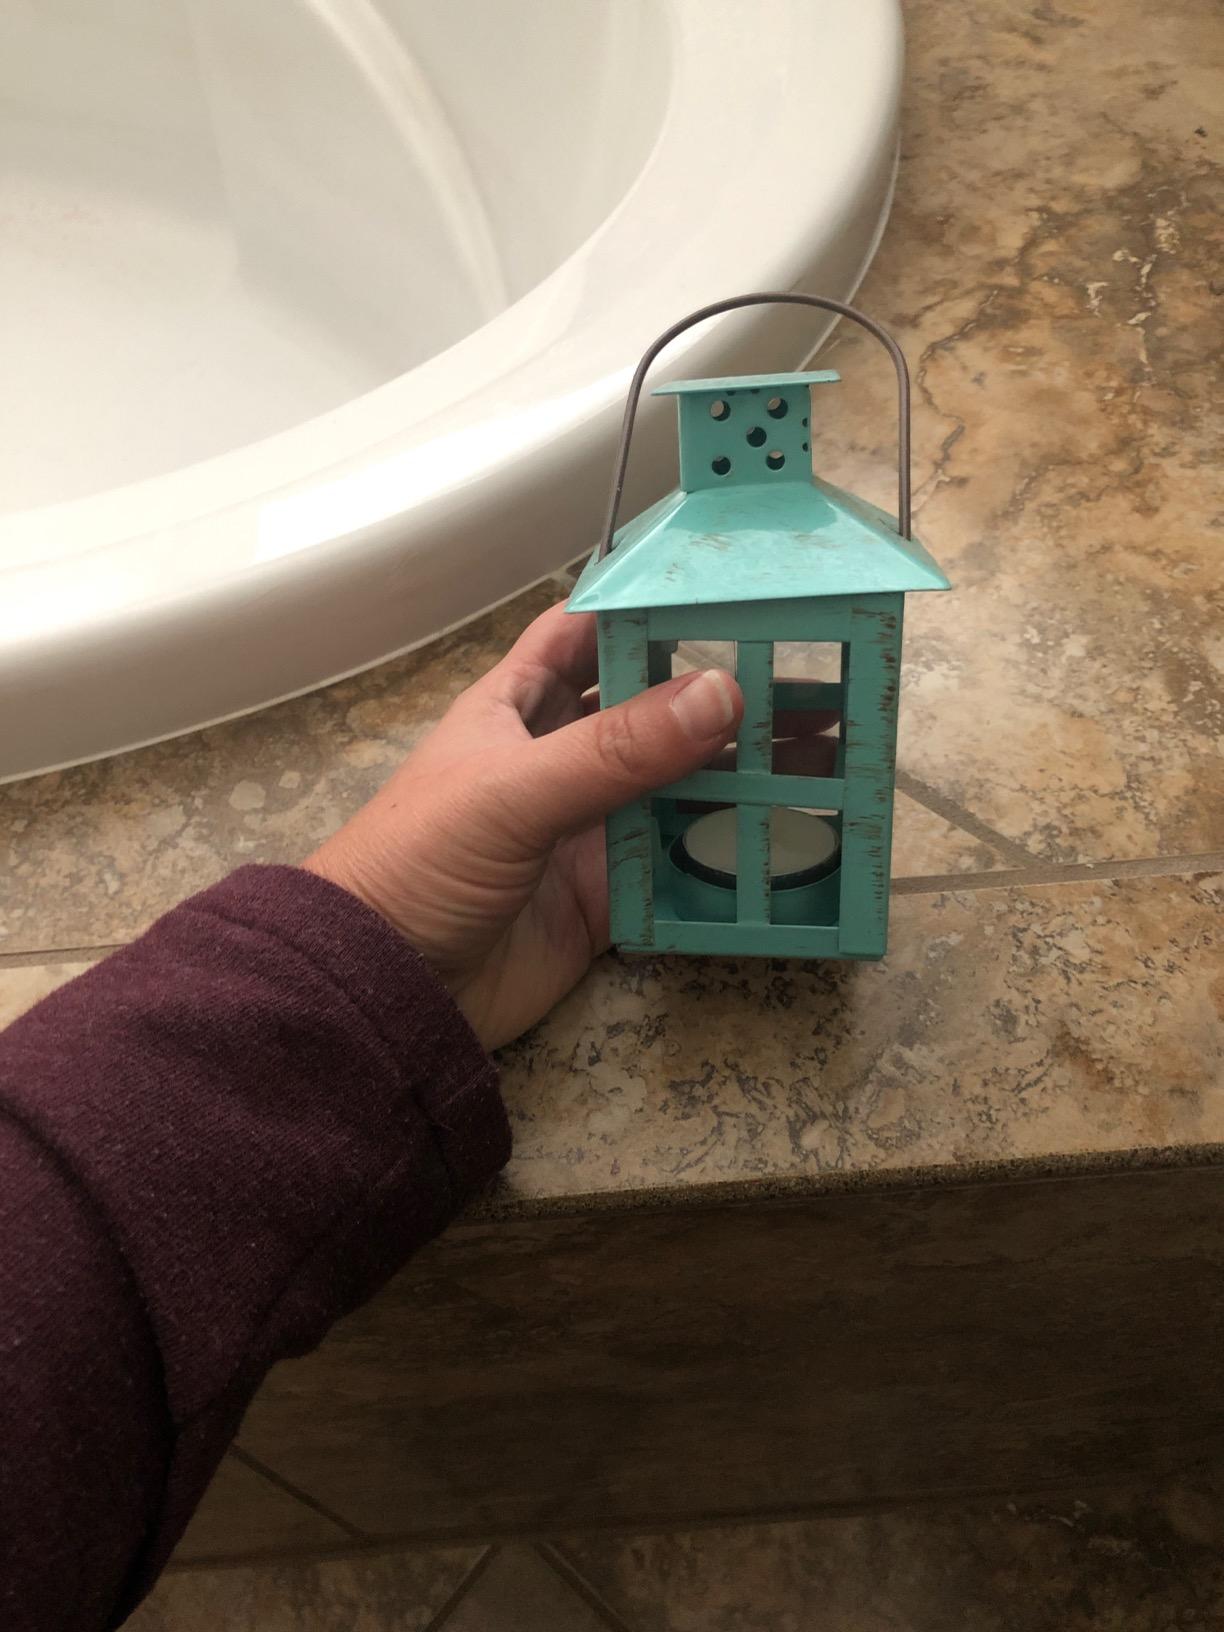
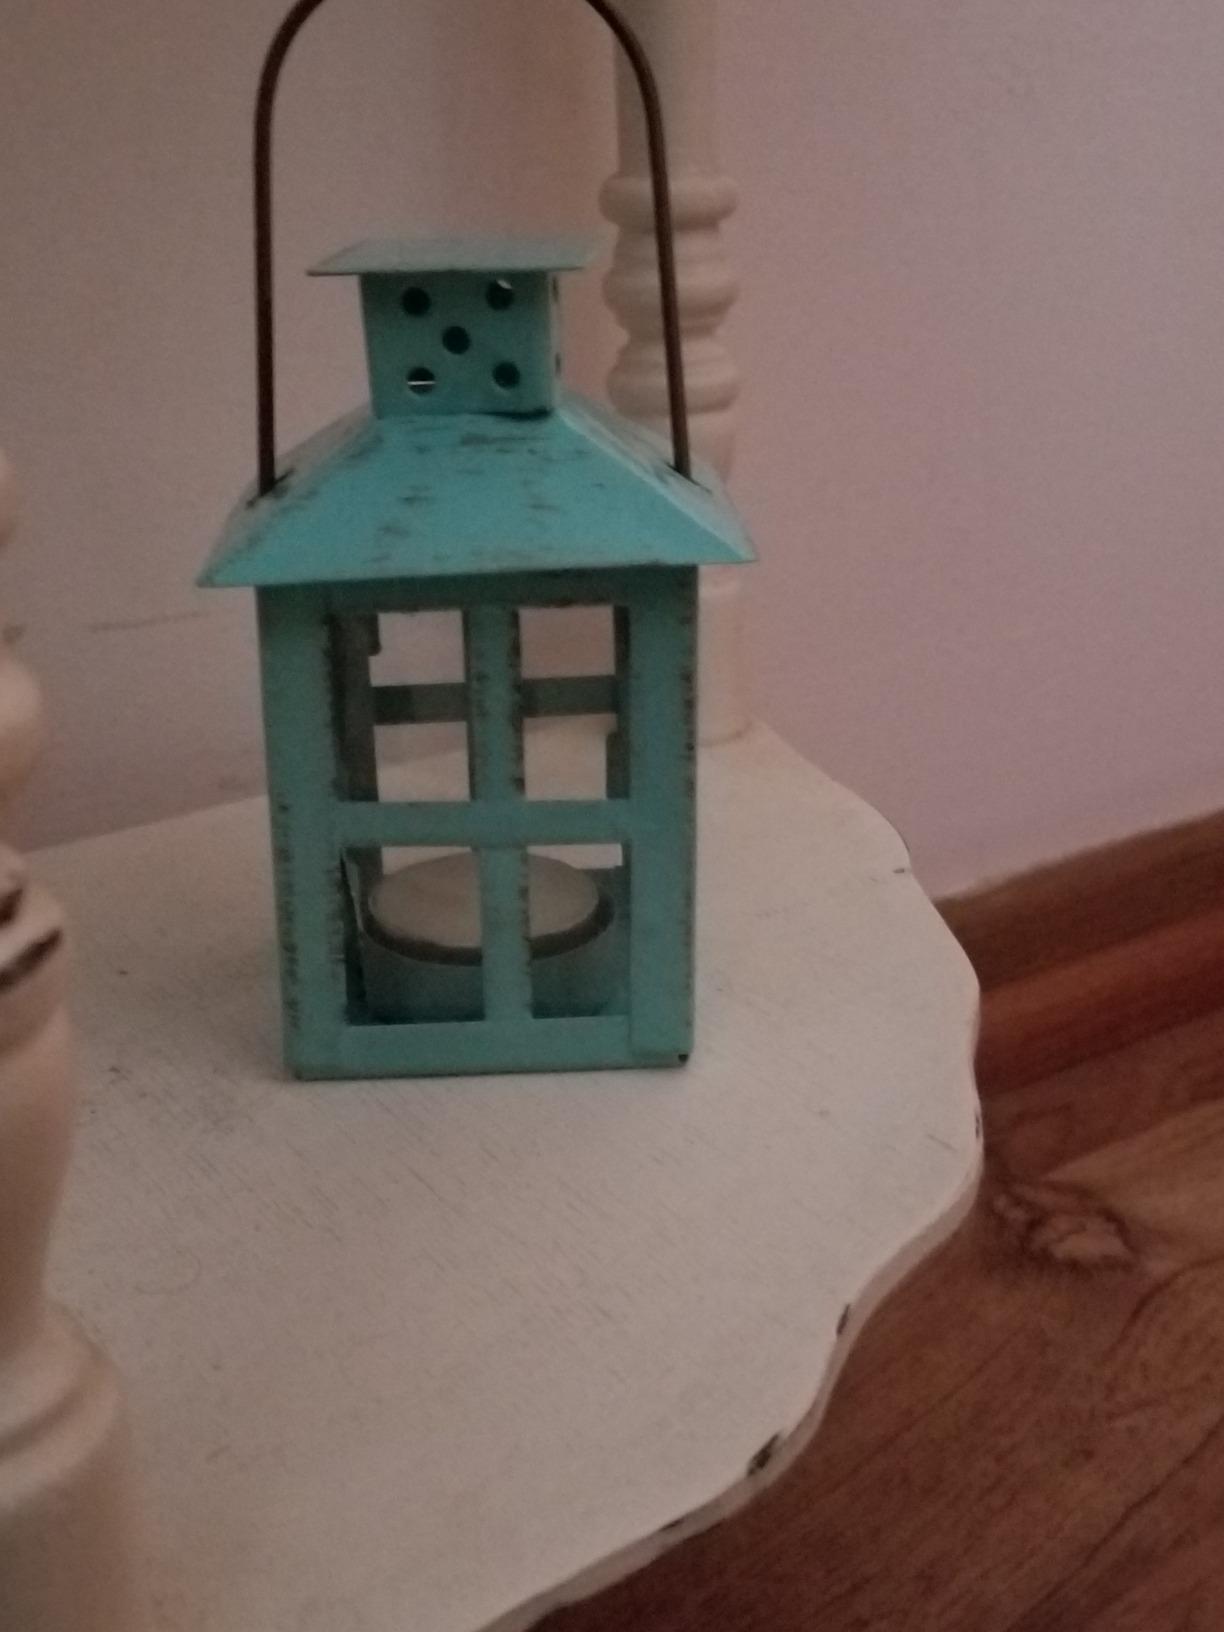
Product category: lantern
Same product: yes